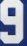
Number: 9